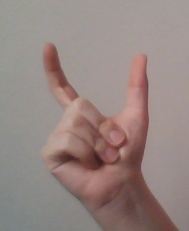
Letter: nun